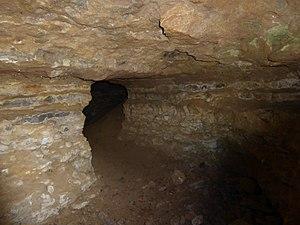
Début de la galerie de la grotte des Sept Salles en rive droite de la Moselle à Pierre-la-Treiche, en Meurthe-et-Moselle (France).
La grotte des Sept Salles est une grotte située sur la commune de Pierre-la-Treiche, en rive droite de la Moselle. C'est la troisième plus grande cavité naturelle du département de Meurthe-et-Moselle pour ce qui est du développement connu.